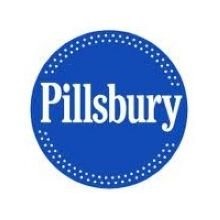
Item Name: General Mills Pillsbury Cherry-Sugared Puff Pastry Dough - Strudel Bites, 0.8 Ounce -- 320 per case.
Bullet Point: Ships frozen, CANNOT be cancelled after being processed.
Product Description: General Mills Pillsbury Cherry-Sugared Puff Pastry Dough - Strudel Bites, 0.8 Ounce -- 320 per case. Cherry Flavor Filling (High Fructose Corn Syrup, Water, Sugar, Cherries, Modified Corn Starch, Citric Acid, Cellulose Gel, Sodium Citrate, Salt, Malic Acid, Potassium Sorbate And Sodium Benzoate [Preservatives], Cellulose Gum, Natural Flavor, Colored With [Artificial Color, Red 40, Blue 1]), Enriched Flour (Wheat Flour, Malted Barley Flour, Niacin, Iron, Thiamin Mononitrate, Riboflavin, Folic Acid), Partially Hydrogenated Soybean And Cottonseed Oil, Water, Sugar, Soybean Oil, Maltodextrin, Salt, Lactose, Monocalcium Phosphate Monohydrate, Artificial Color.
Value: 320.0
Unit: Count

Price: 148.89